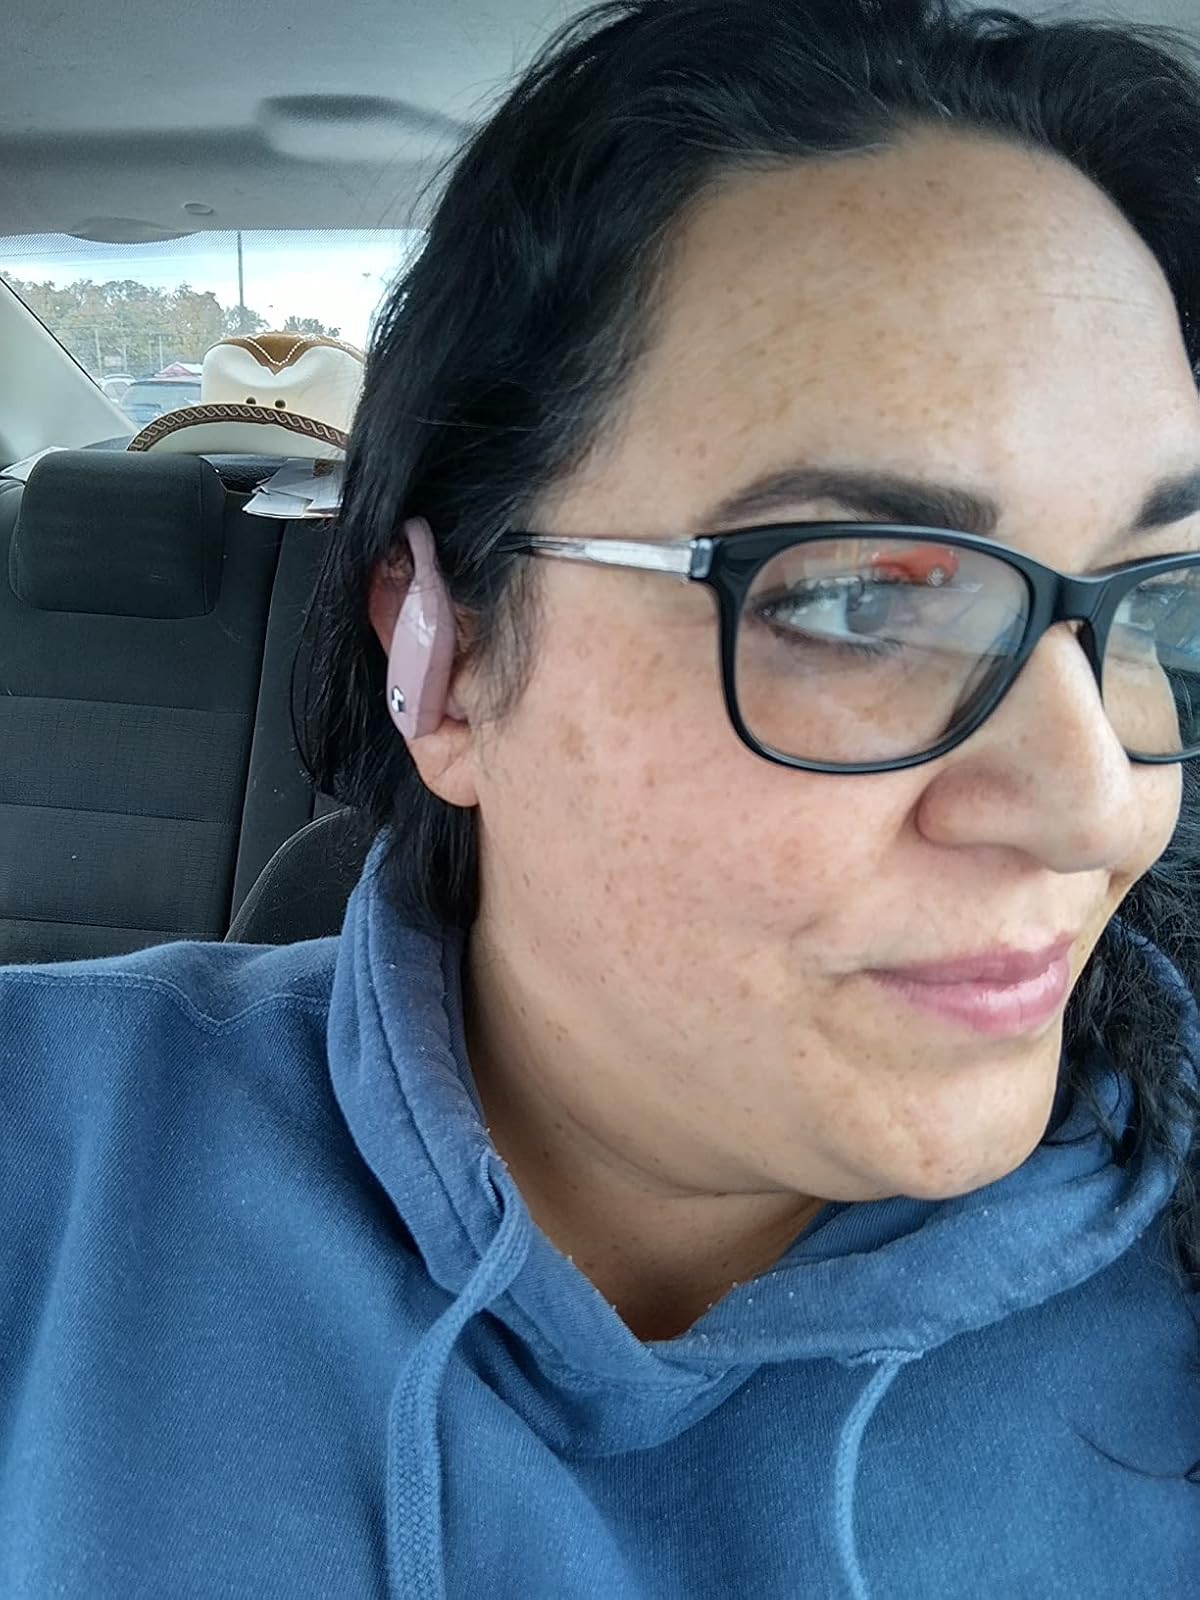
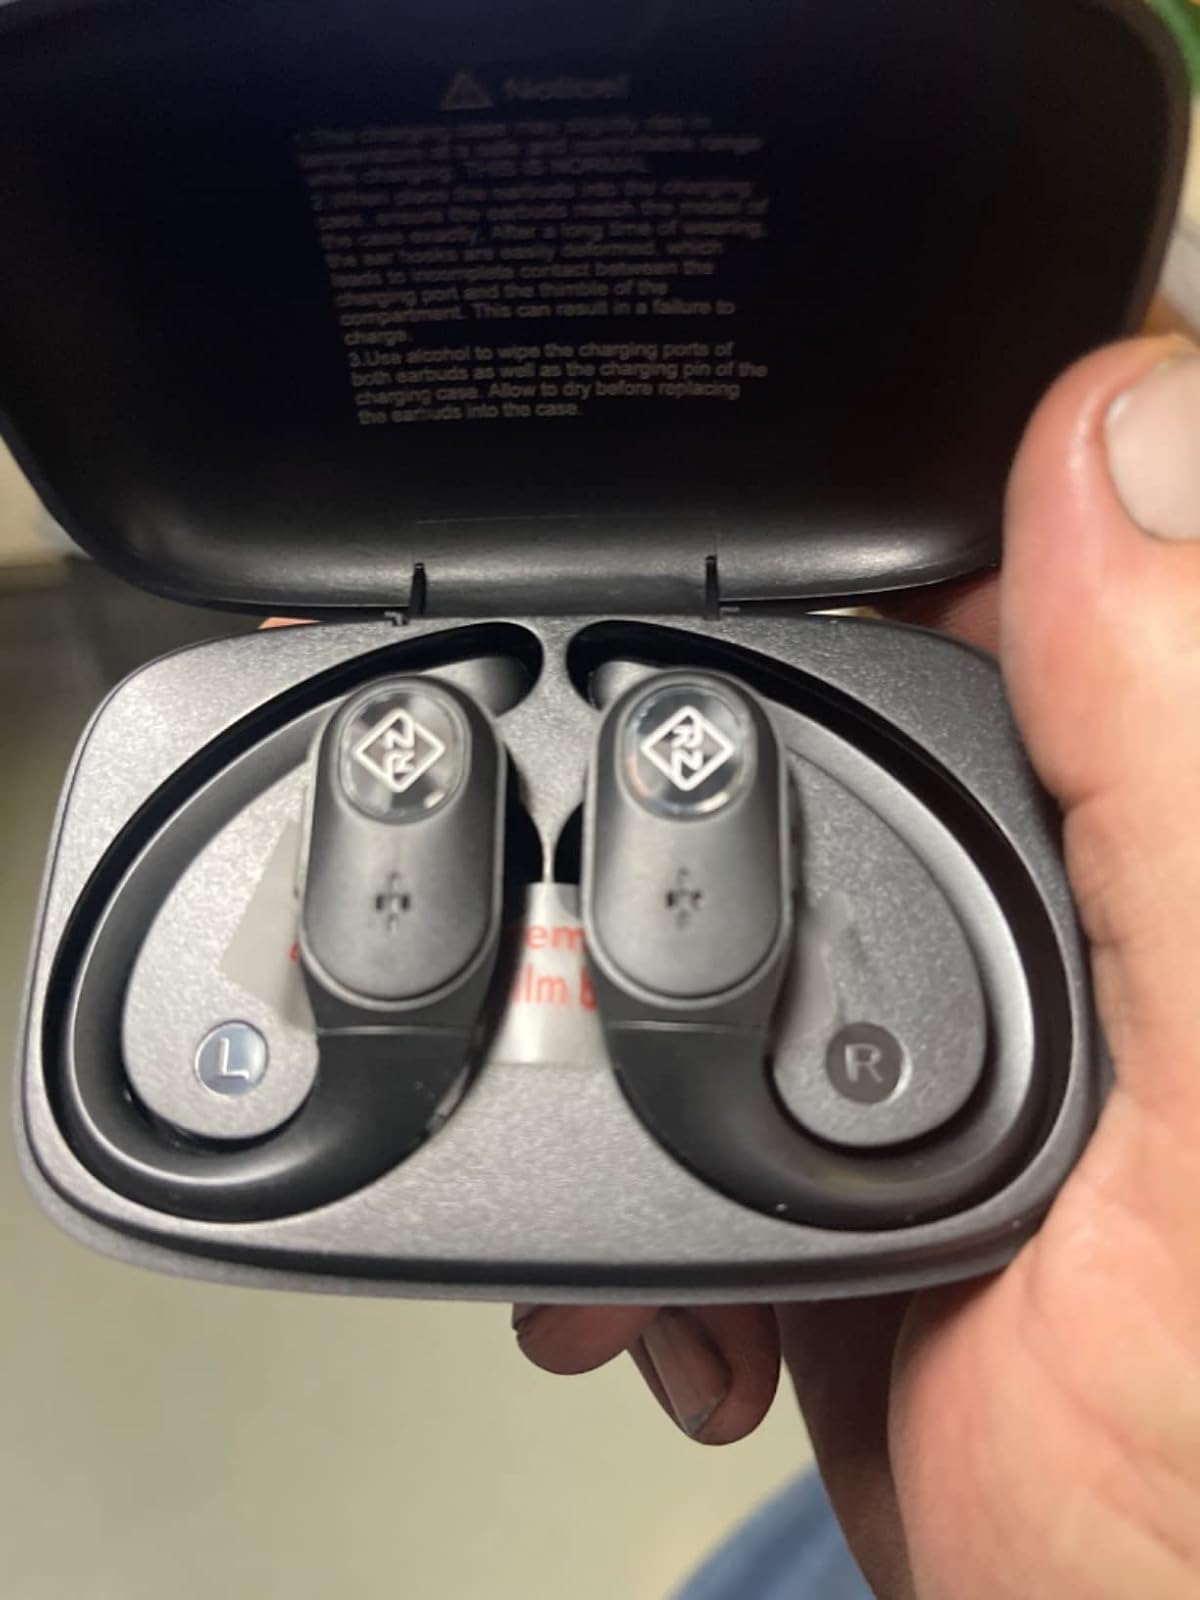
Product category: earbuds
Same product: no